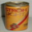
Label: can